List of birds of Arkansas

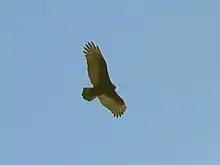
Turkey vulture

Order: PelecaniformesFamily: Threskiornithidae